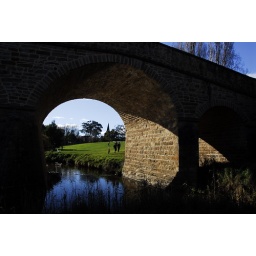
Richmond in Tasmania has the oldest road bridge in Australia. Built by convict labour 1823-25.